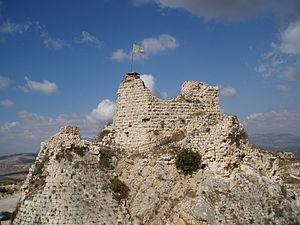
La forteresse de Beaufort, appelée Qala'at ash-Shqif est un château fort ancien du Moyen-Orient, reconstruit au XIIIᵉ siècle et appelé « Beau fort » par les croisés. Il est situé à environ un kilomètre au sud-sud-ouest du village d'Arnoun, dans le Liban actuel.